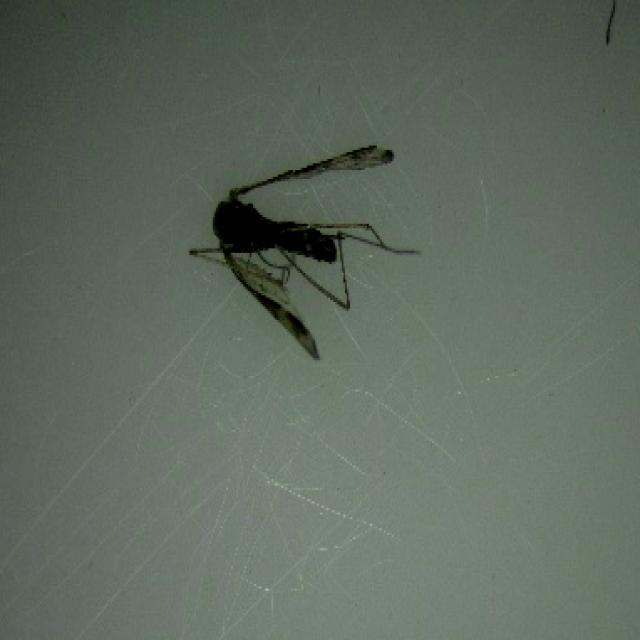
Species: anopheles_sinensis